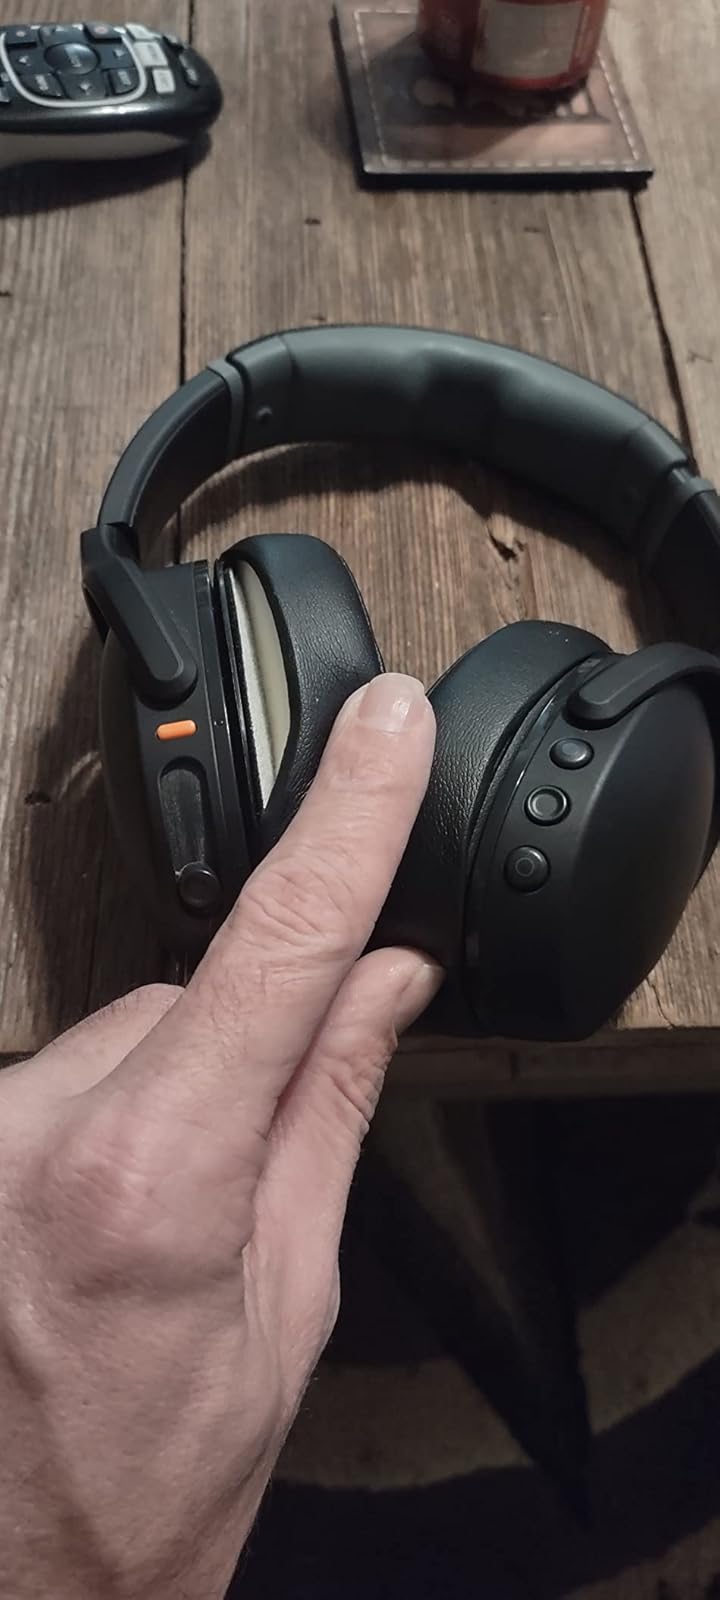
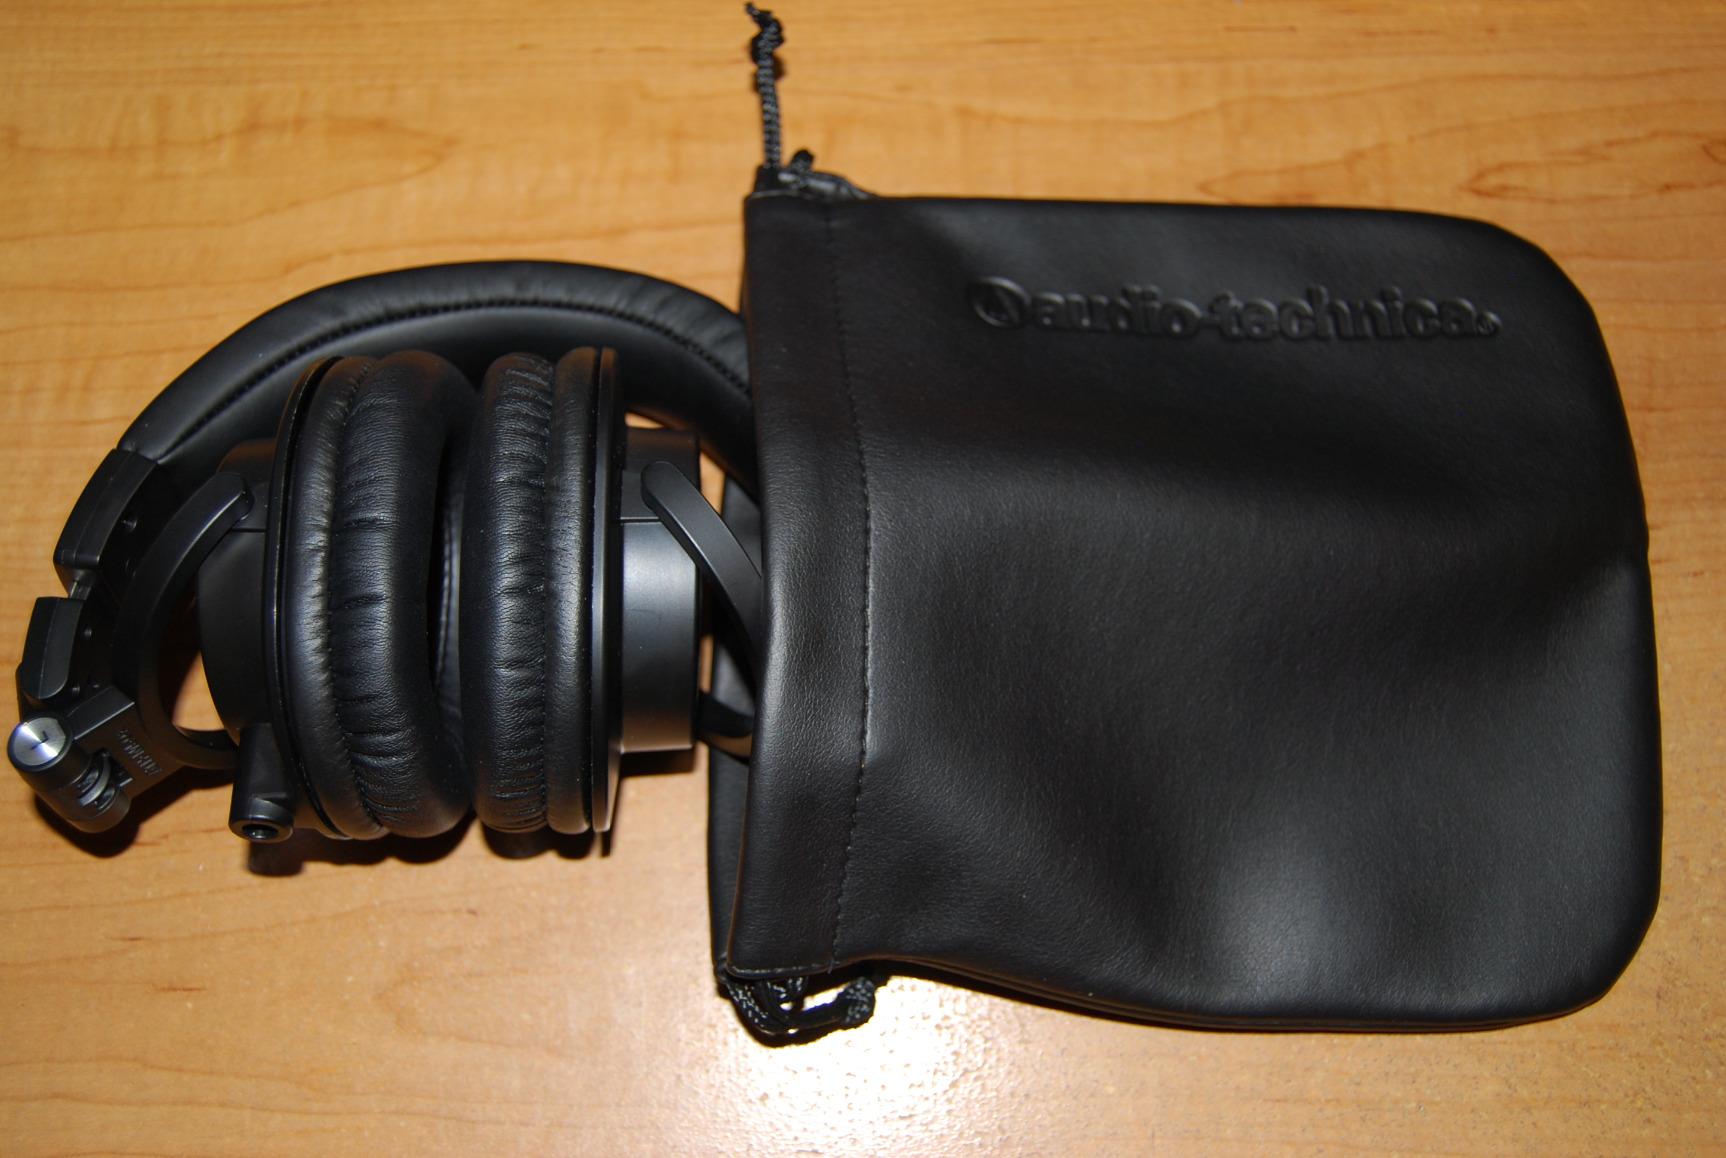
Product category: headphones
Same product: no